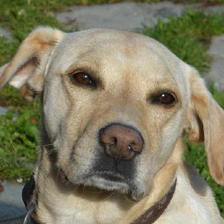
Label: animals